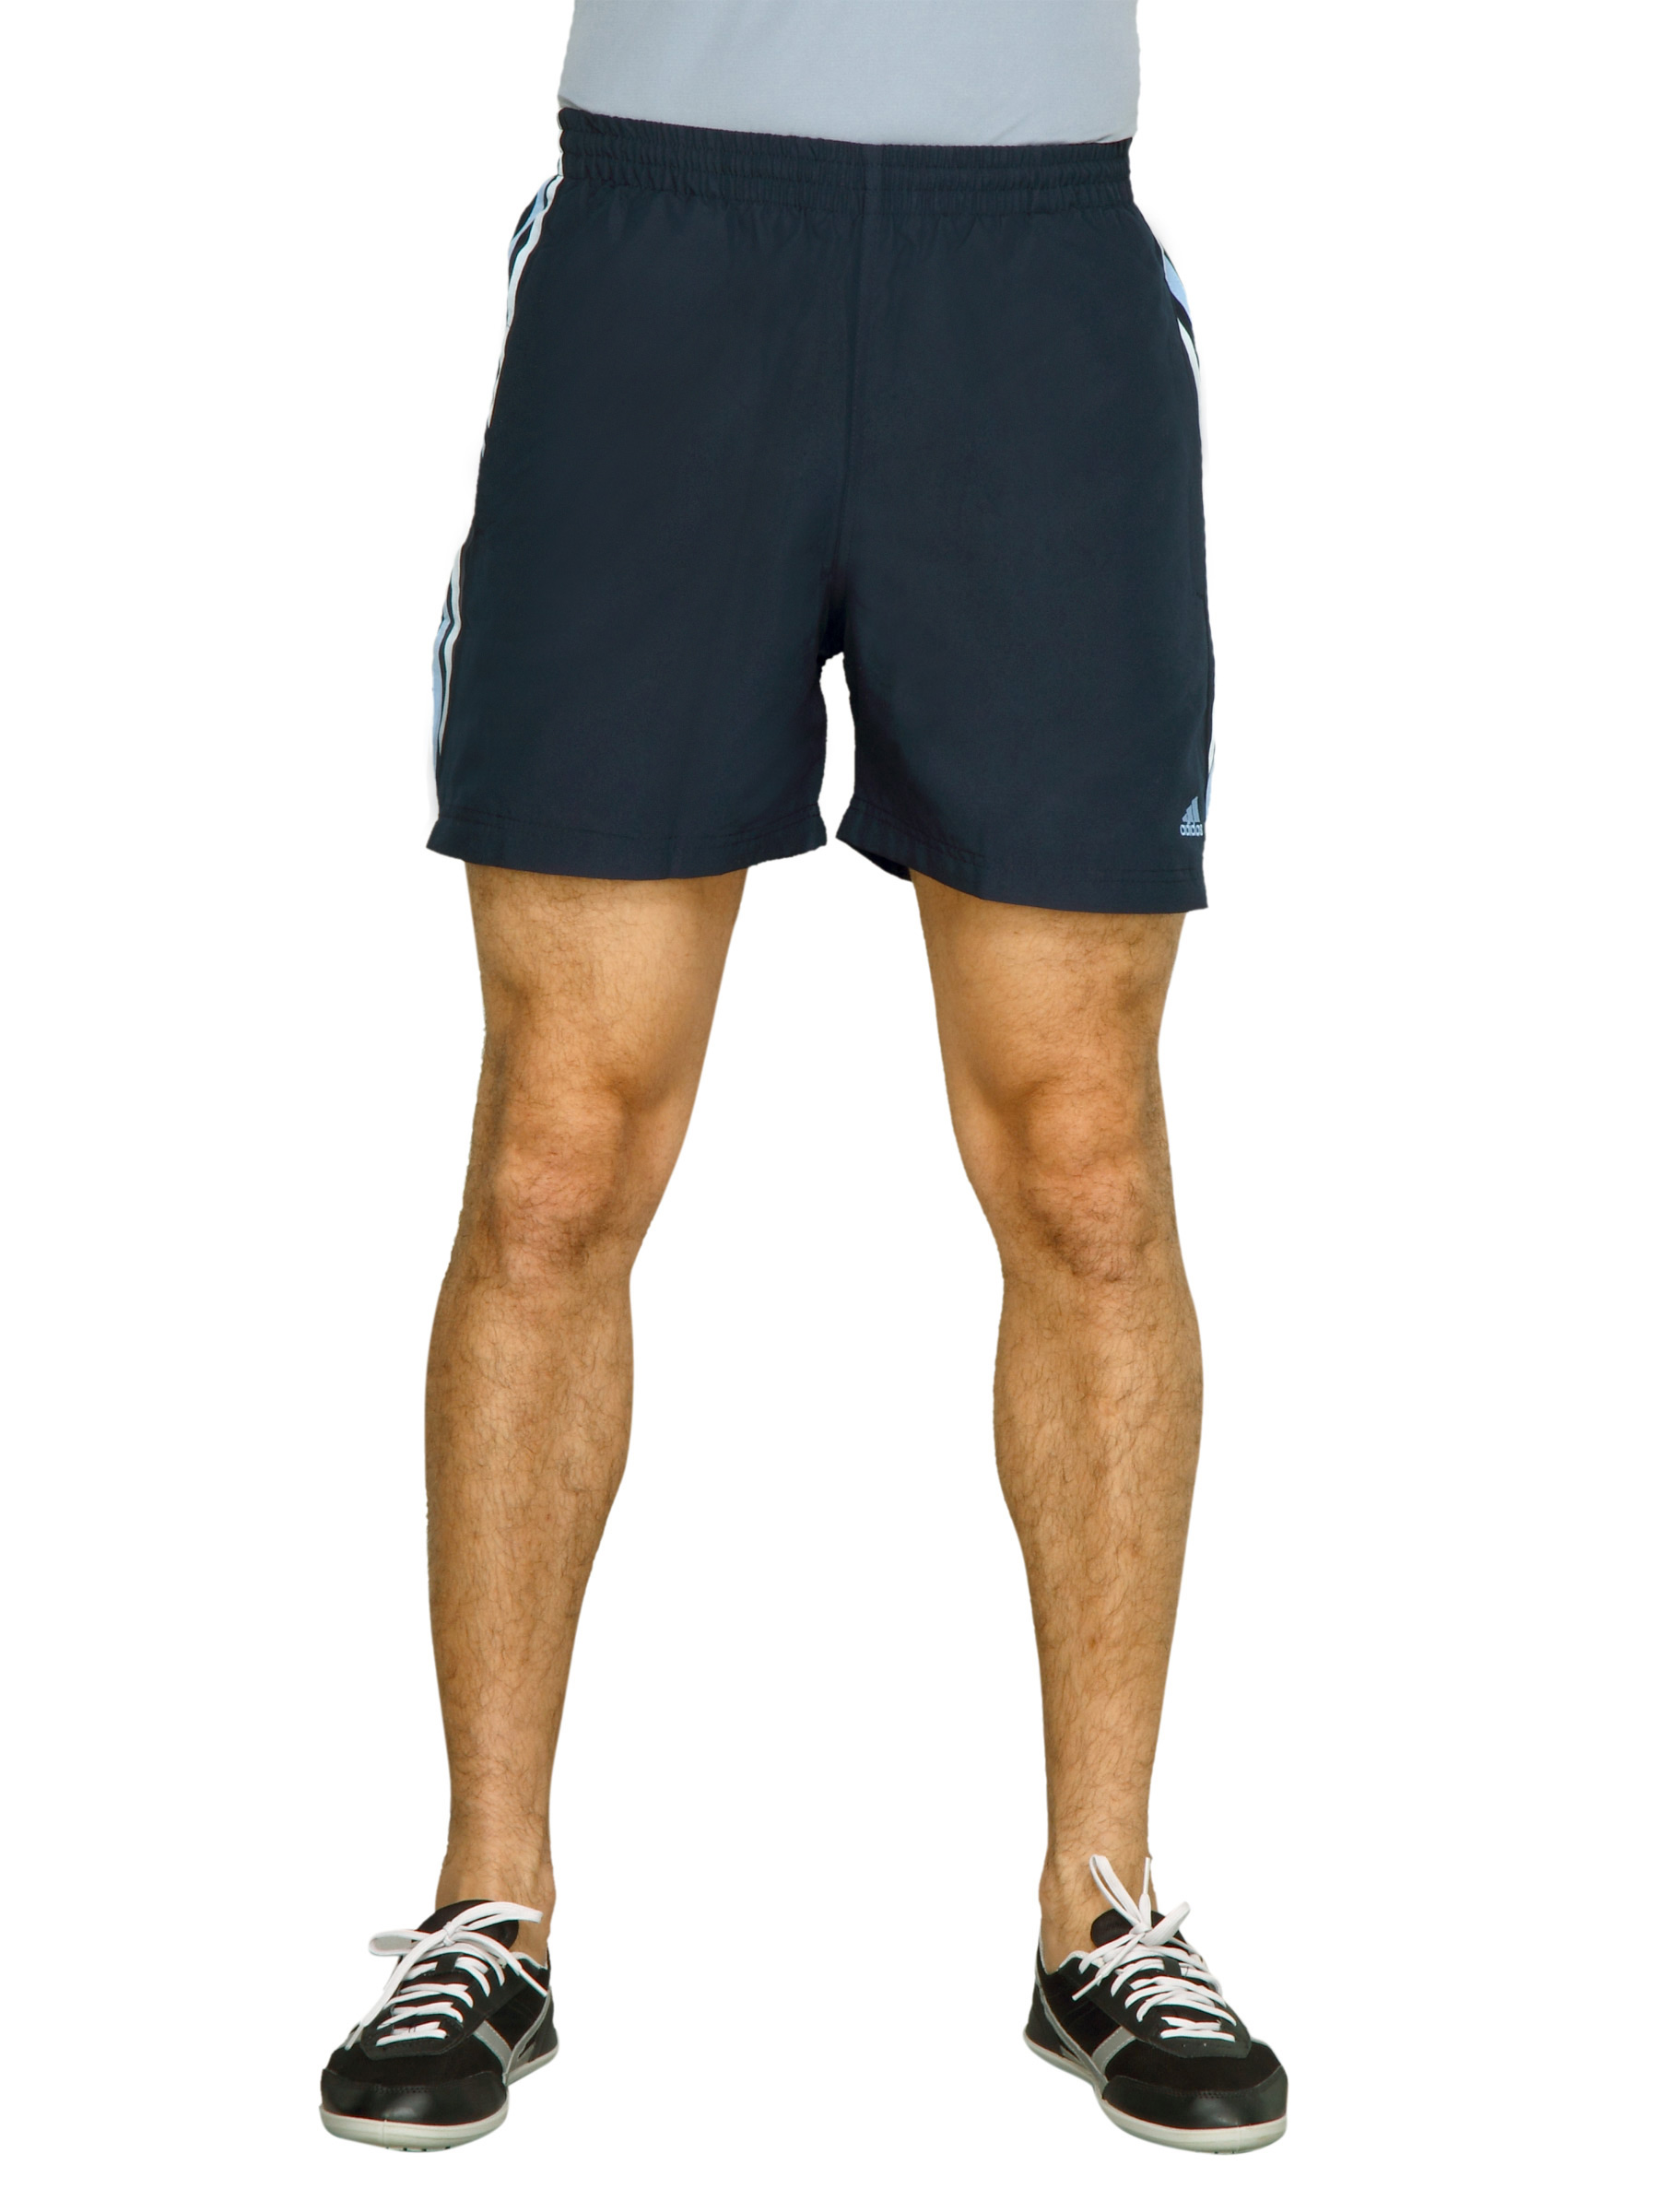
ADIDAS Men's Schelse Navy Blue Shorts
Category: Apparel / Bottomwear / Shorts
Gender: Men
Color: Navy Blue
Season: Fall 2011
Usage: Sports